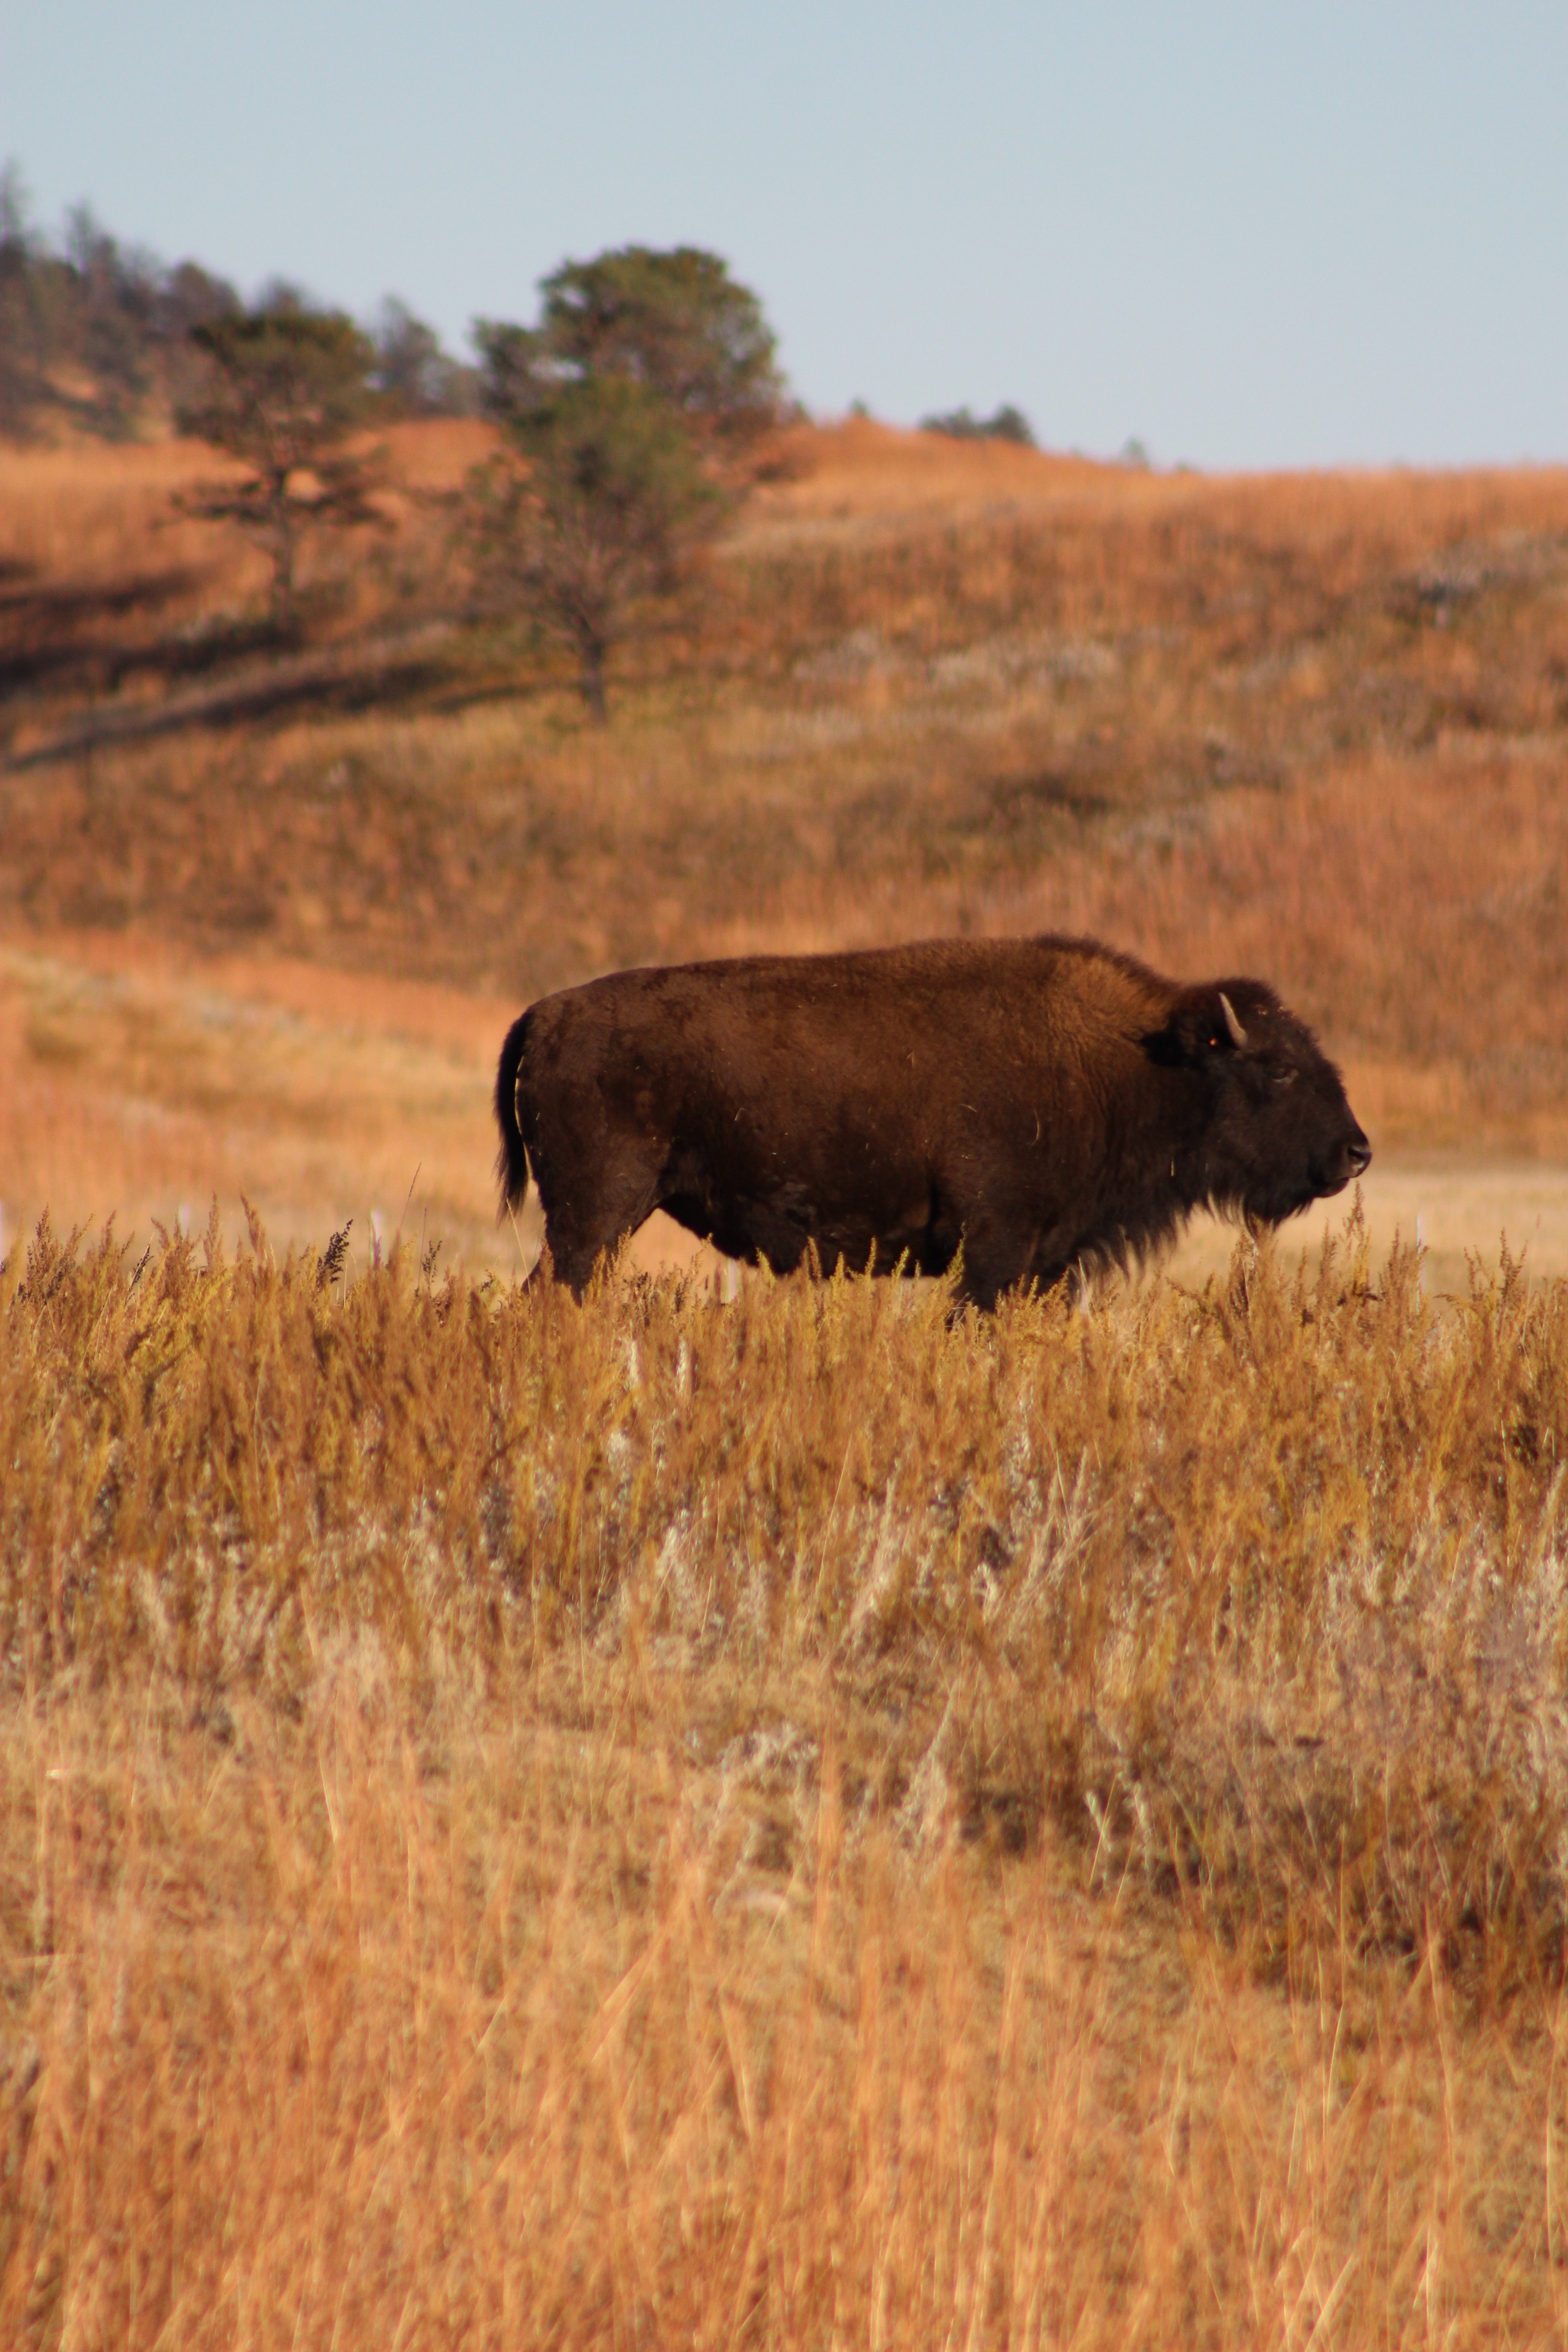
bison, bovine, grassland, wildlife, prairie, natural environment, ecoregion, savanna, terrestrial animal, pasture, bull, plain, safari, grass, steppe, grazing, landscape, national park